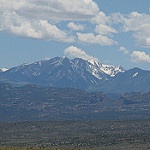
Scene: Outdoor